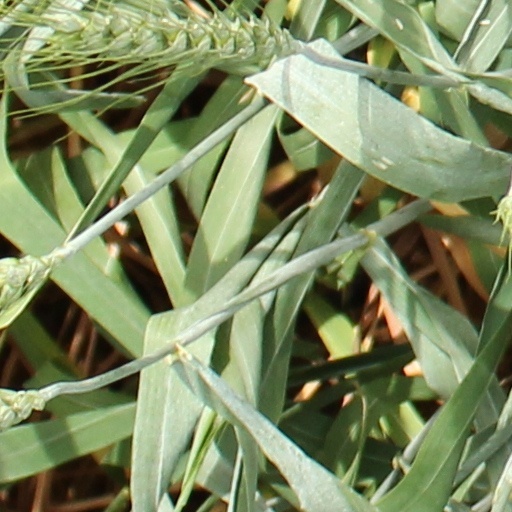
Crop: wheat